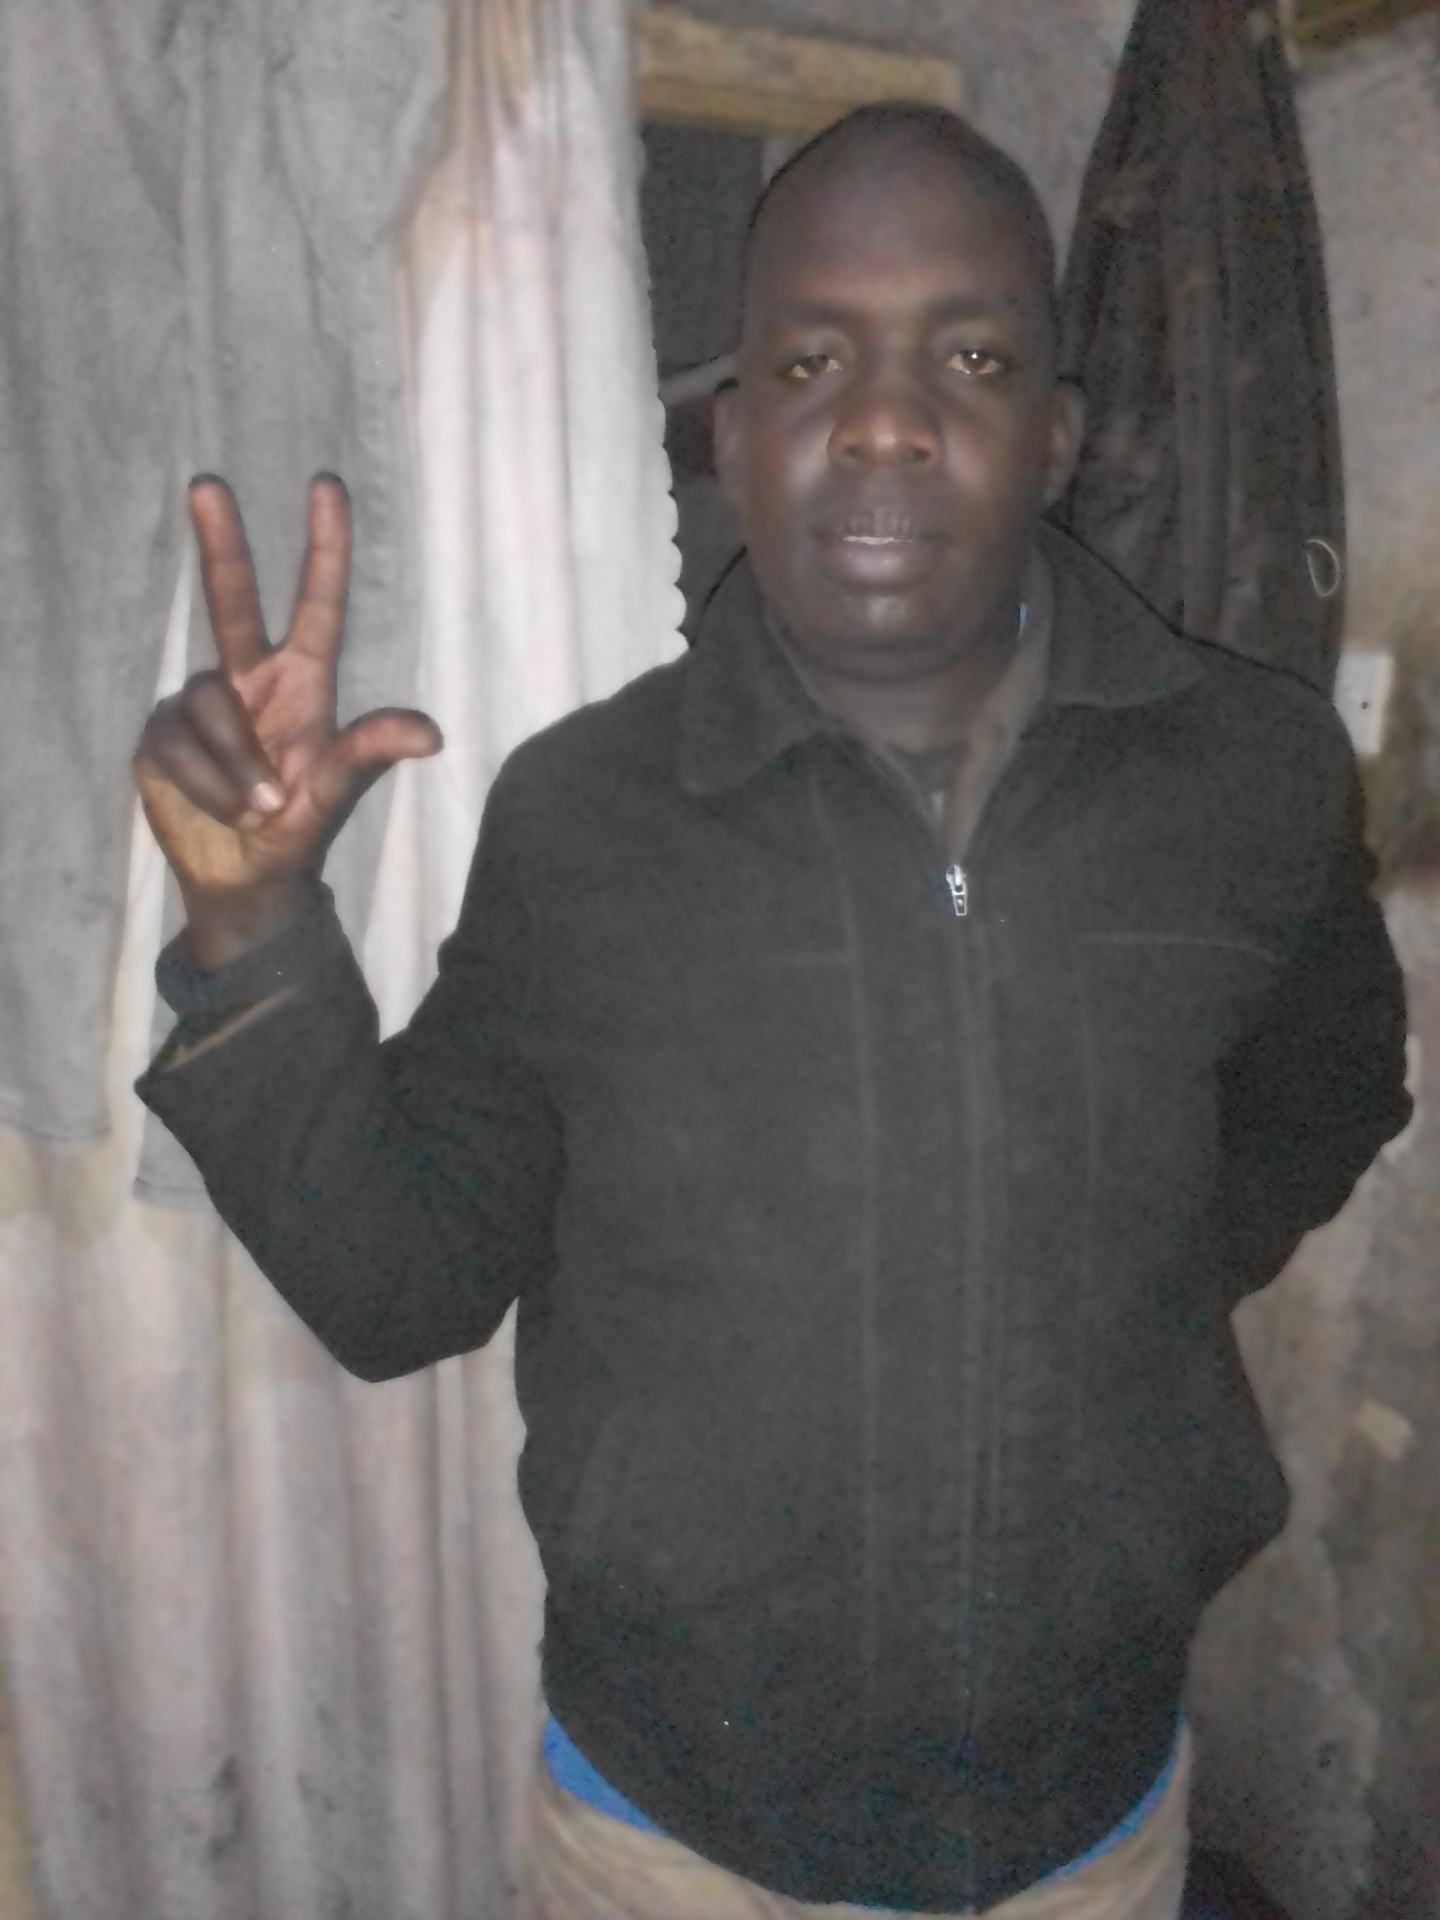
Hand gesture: three2